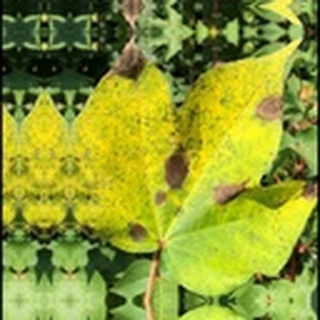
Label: cotton_bacterial_blight